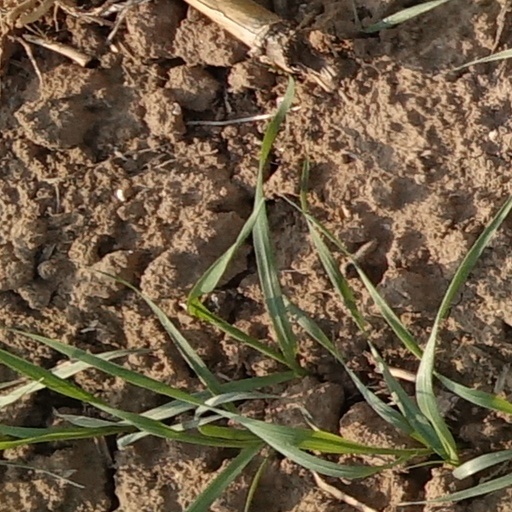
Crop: wheat